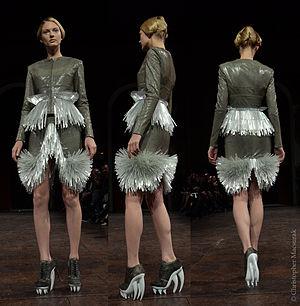
Iris van Herpen, née le 5 juin 1984, est une créatrice de mode néerlandaise. Elle a étudié le design de mode à l'Institut des Arts Artez à Arnhem, puis en 2005, elle a travaillé chez Alexander McQueen et chez Claudy Jongstra. En 2007 elle a lancé sa propre ligne « Iris van Herpen » et défile pour la première fois à l'âge de vingt-trois ans lors de la Fashion Week de son pays natal. Quatre ans plus tard, elle devient « membre invité » de la Chambre syndicale de la haute couture. La styliste reste connue pour ses créations en 3D et l'usage de matières novatrices.